History of Scouting America

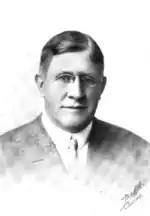
W. D. Boyce in 1912

W. D. Boyce was an American newspaper man and entrepreneur. According to legend, he was lost on a foggy street in London when an unknown Scout came to his aid, guiding him back to his destination. The boy then refused Boyce's tip, explaining that he was merely doing his duty as a Boy Scout. It is said that immediately afterward, Boyce met with General Robert Baden-Powell, who was the head of the Boy Scout Association at that time. Boyce returned to America, and, four months later, founded the Boy Scouts of America. This version of the legend has been printed in numerous BSA handbooks and magazines. There are several variations of this legend, such as one that claims he knew about Scouting ahead of time.